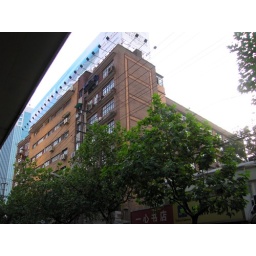
Another magnificent building blocked by the Yan'an Elevated Highway. Also the billboard on the roof is directed towards highway traffic.